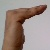
The image shows a hand gesture representing a space in Indian Sign Language.